Wolfgang Paalen

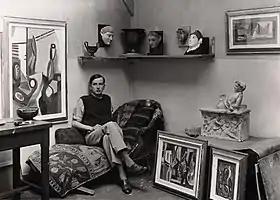
Paalen in his studio apartment, rue Pernety, Paris, about 1933

The first years of his life Wolfgang Paalen spent between Vienna and Styria where his father had opened the fashionable health resort Tobelbad, in the presence of Franz Joseph I of Austria, to whom he dedicated a memorial still visible today. In Tobelbad Paalen senior received such prominent guests as Gustav Mahler, poet and artist Fritz von Herzmanovsky-Orlando, Julius Meier-Graefe, Ida Zweig (the mother of Stefan Zweig), among others. Some sources claim that it was Paalen who introduced Alma Mahler, during her visit in Tobelbad in 1910, to the German architect Walter Gropius, whom she married later. 1912 the Paalen family moved to Berlin and to the Silesian city of Sagan (today Żagań), where his father had bought and rebuilt the castle of "St. Rochusburg". During World War I Gustav Robert served both empires, the Austrian and the German, with the organization of food supply and worked closely together with Walther Rathenau and Albert Ballin's Zentral-Einkaufsgesellschaft. Wolfgang attended different schools in Sagan, and during the war his parents also engaged a private tutor. The teacher was also an organist who specialized in Johann Sebastian Bach, who thus became Wolfgang's favourite composer.